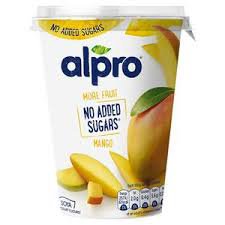
Label: Mango